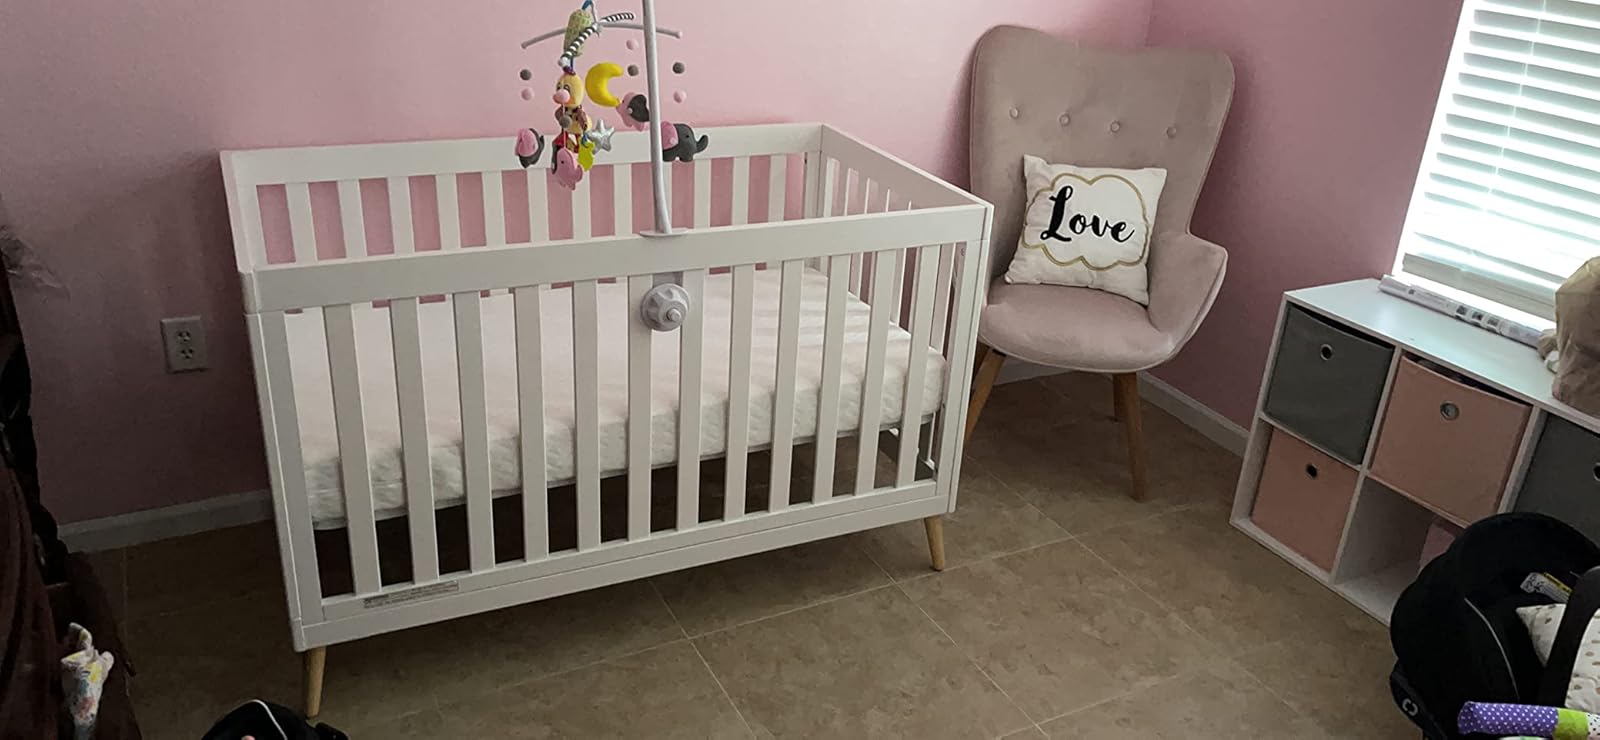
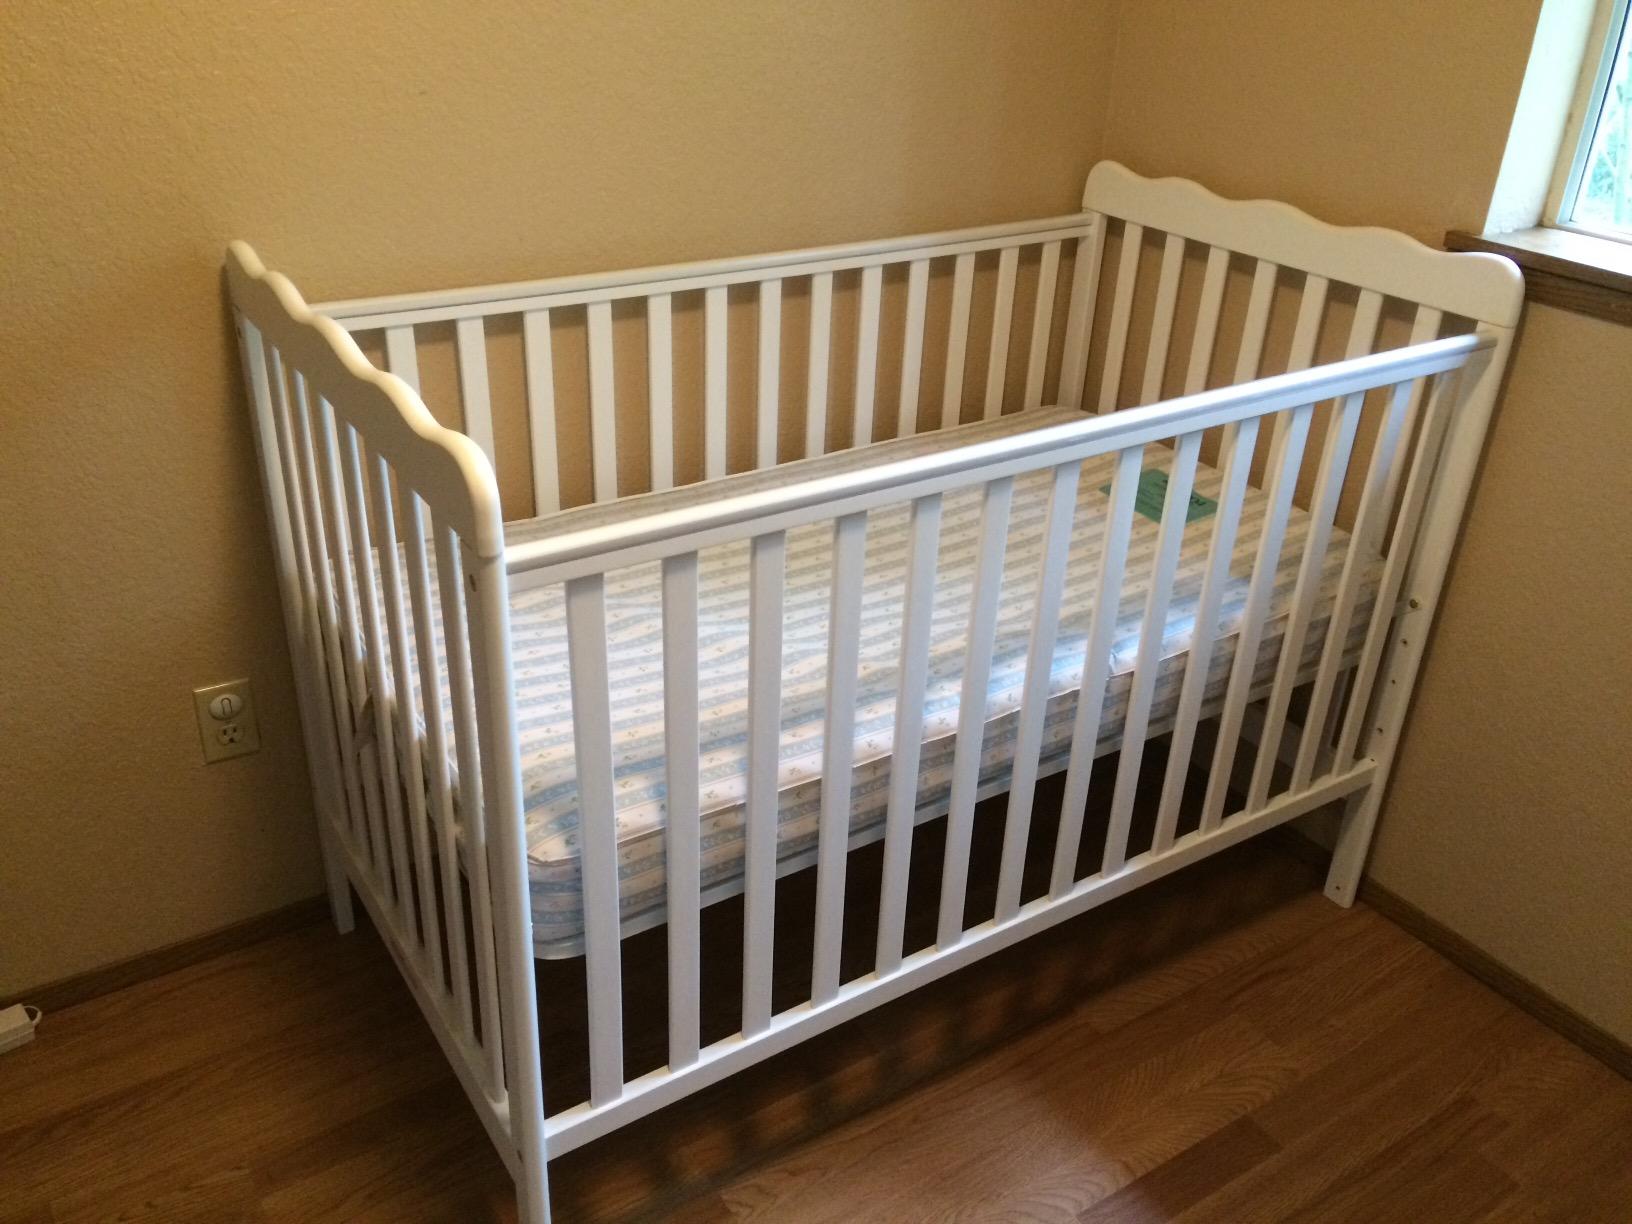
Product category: products_crib
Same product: no